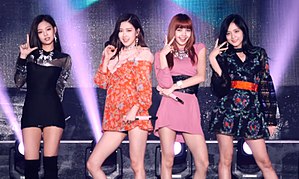
Black Pink
Fra venstre til højre: Jennie, Rosé, Lisa, Jisoo
Black Pink, stiliseret BLACKPINK eller BLΛƆKPIИK, er en sydkoreansk pigegruppe med 4 medlemmer dannet af YG Entertainment i 2016. De fire medlemmer er: Jisoo, Jennie, Rosé, Lisa.